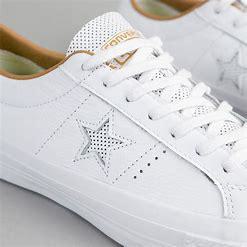
Brand: Converse
Model: One Star